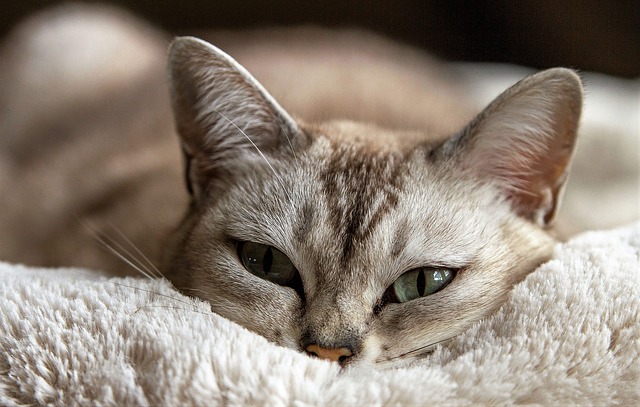
Label: cat